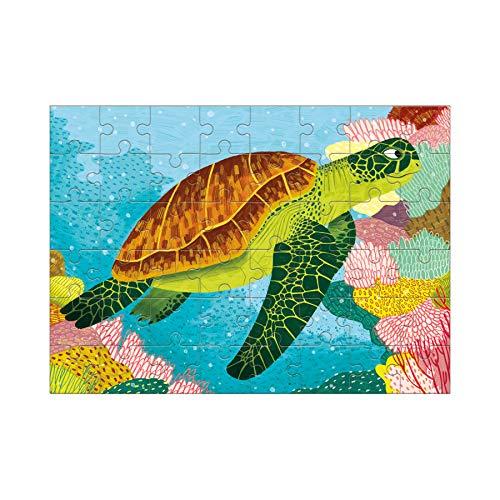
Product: Mudpuppy Green Sea Turtle Mini Puzzle
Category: Toys & Games | Puzzles | Jigsaw Puzzles
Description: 48 piece puzzle: 8 x 5.
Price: $4.99
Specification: ProductDimensions:1.2x4.5x3.2inches|ItemWeight:0.48ounces|ShippingWeight:0.48ounces(Viewshippingratesandpolicies)|ASIN:0735363684|Itemmodelnumber:9780735363687|Manufacturerrecommendedage:4-8years